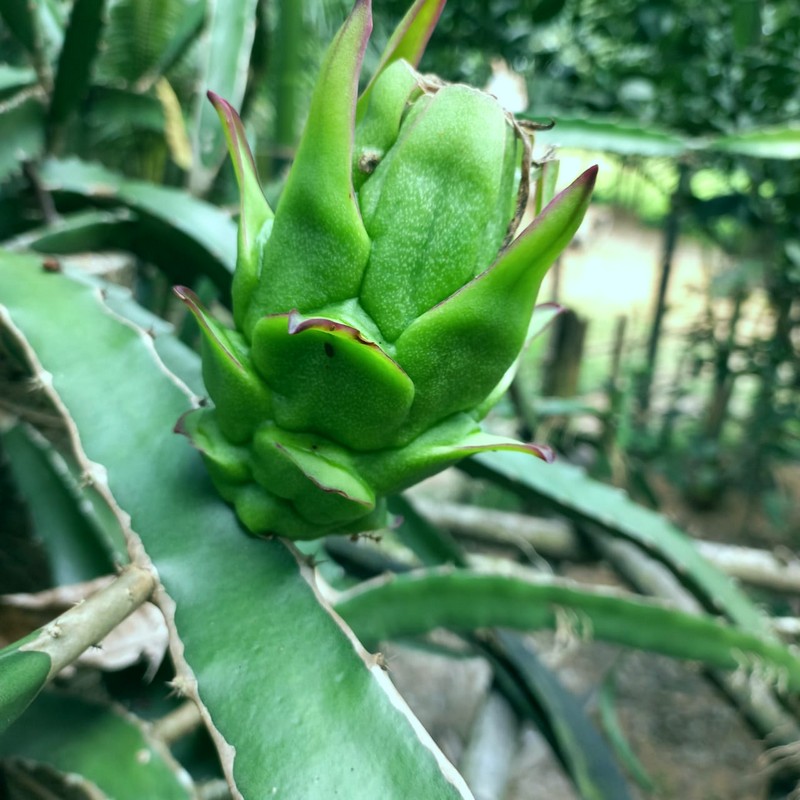
Label: Immature Dragon Fruit